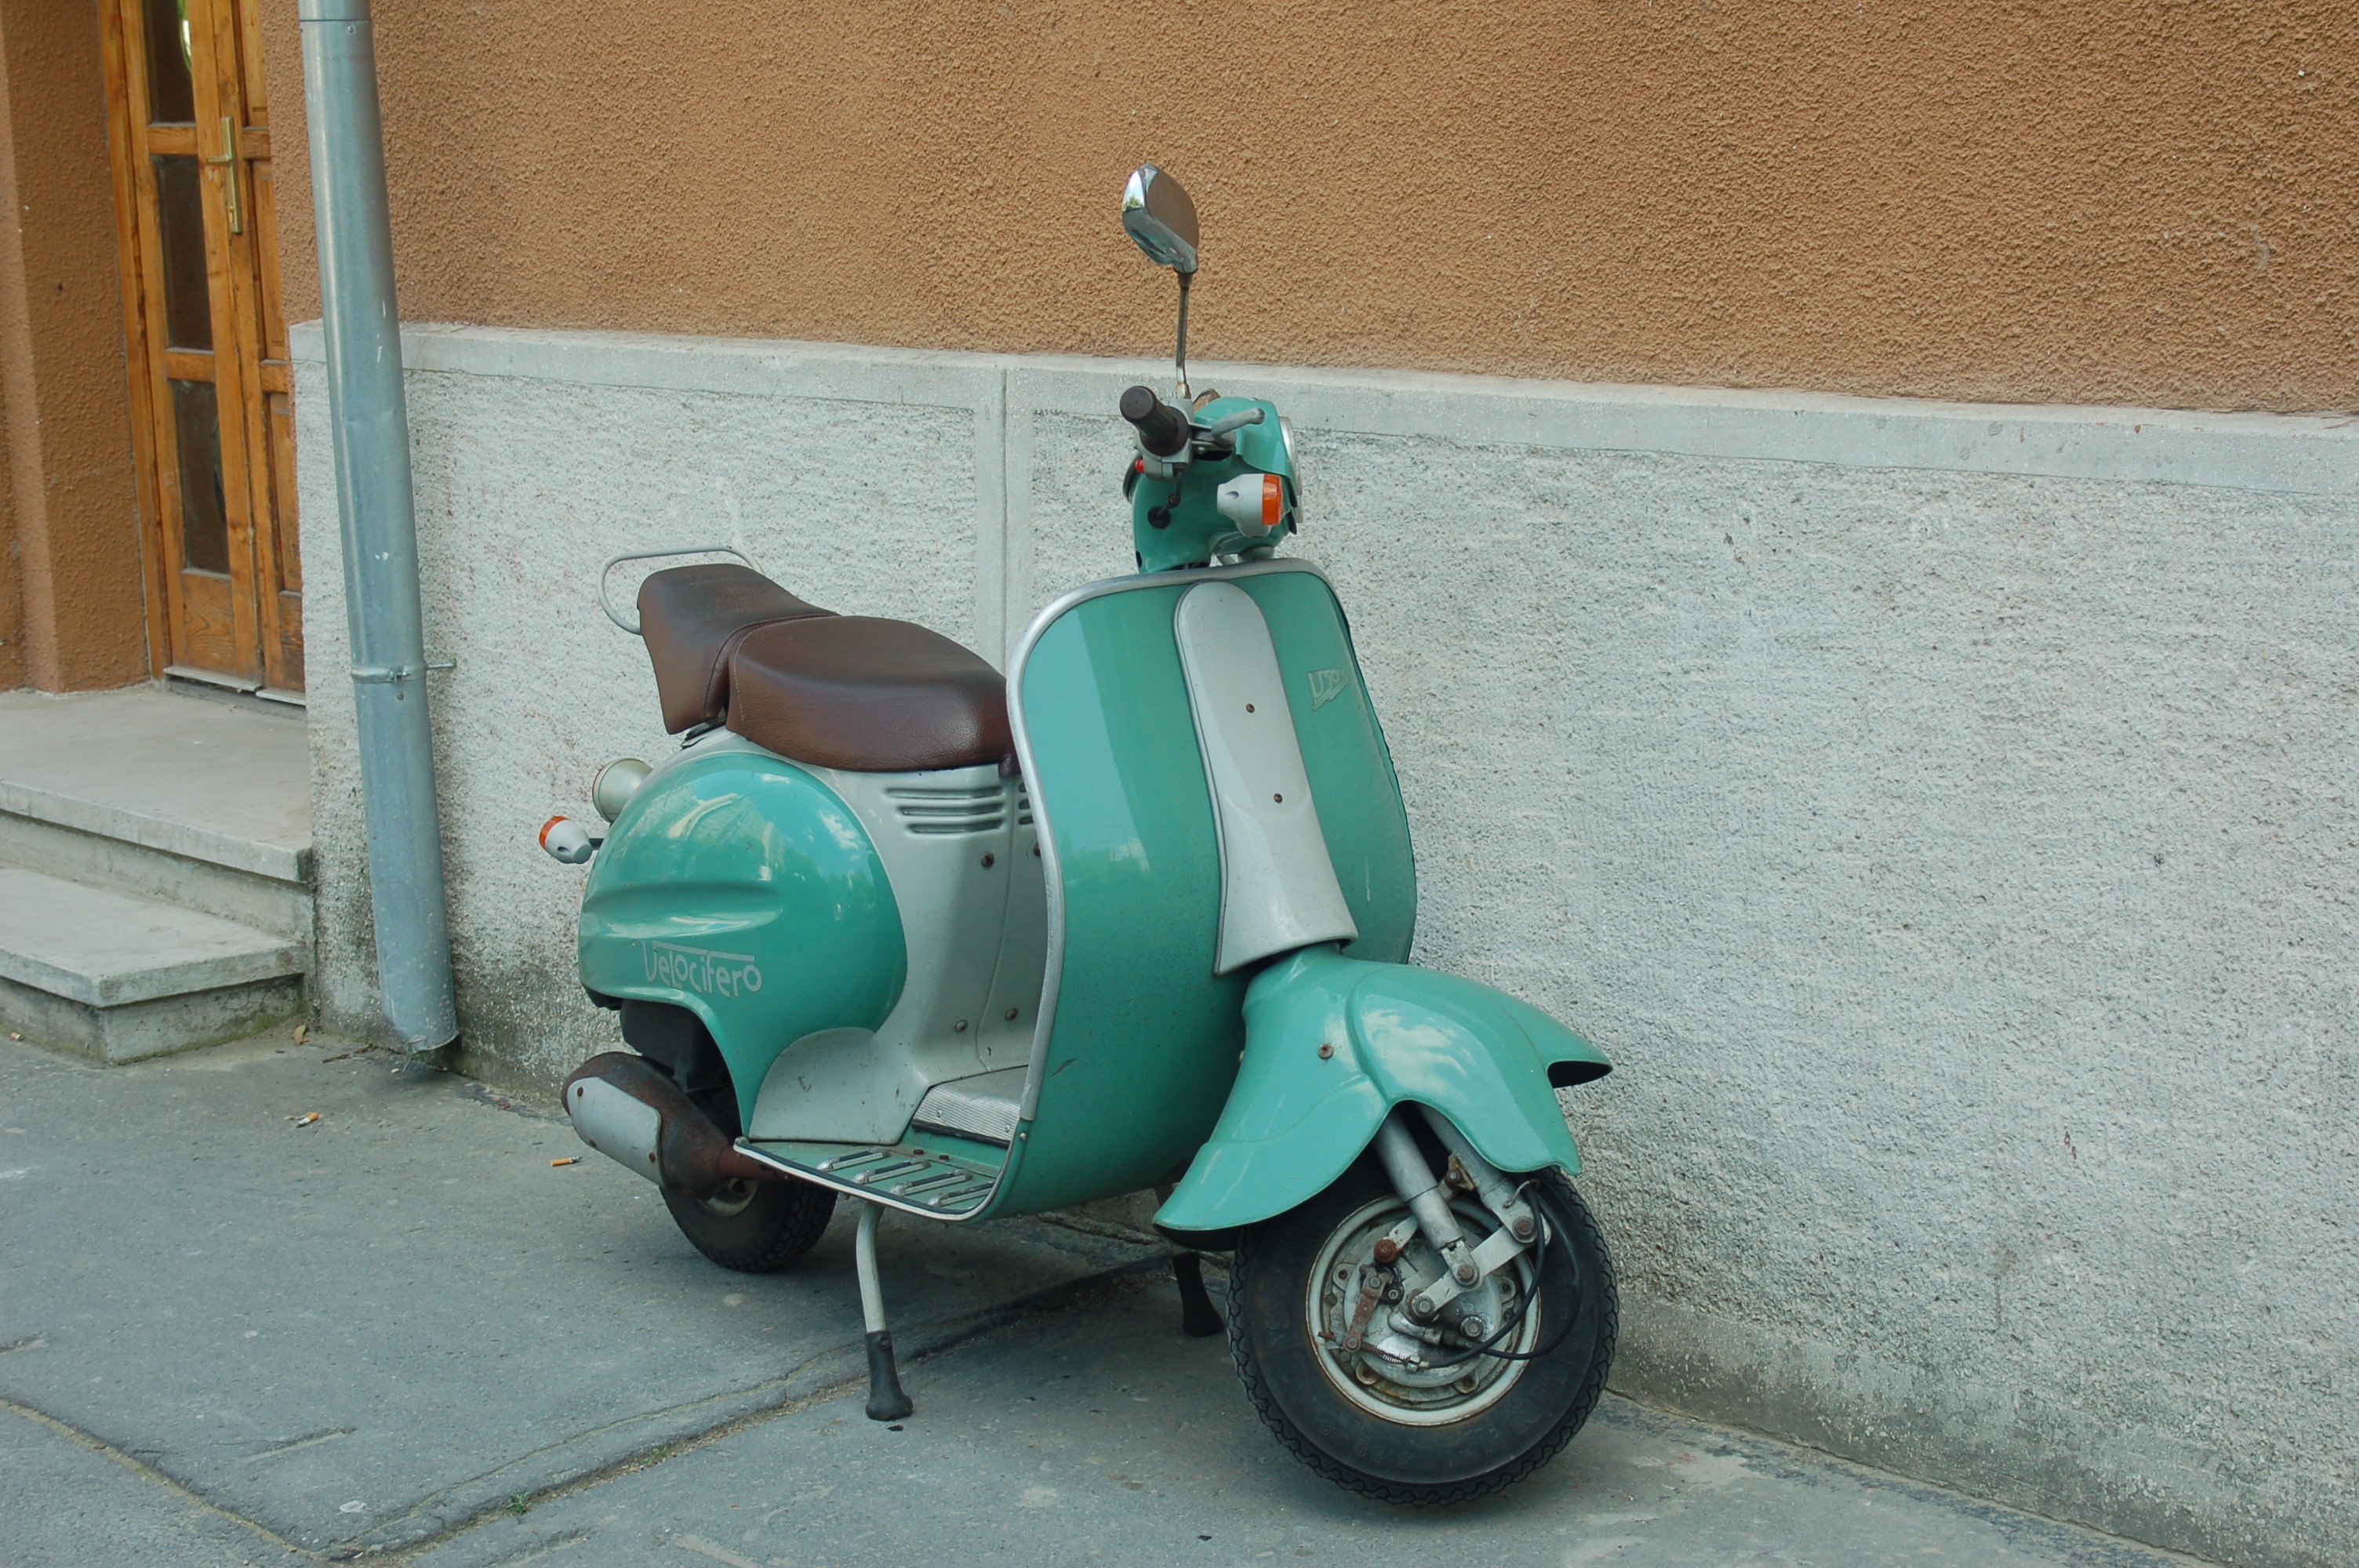
green, vehicle, motorcycle, blue, speed, moto, scooter, vespa, mitico